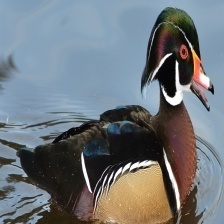
Species: WOOD DUCK
Scientific name: AIX SPONSA
ImageNet parent category: drake